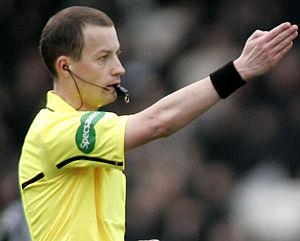
William Collum, né le 18 janvier 1979 à Glasgow, est un arbitre écossais de football. Il est international depuis 2006.